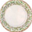
Label: plate